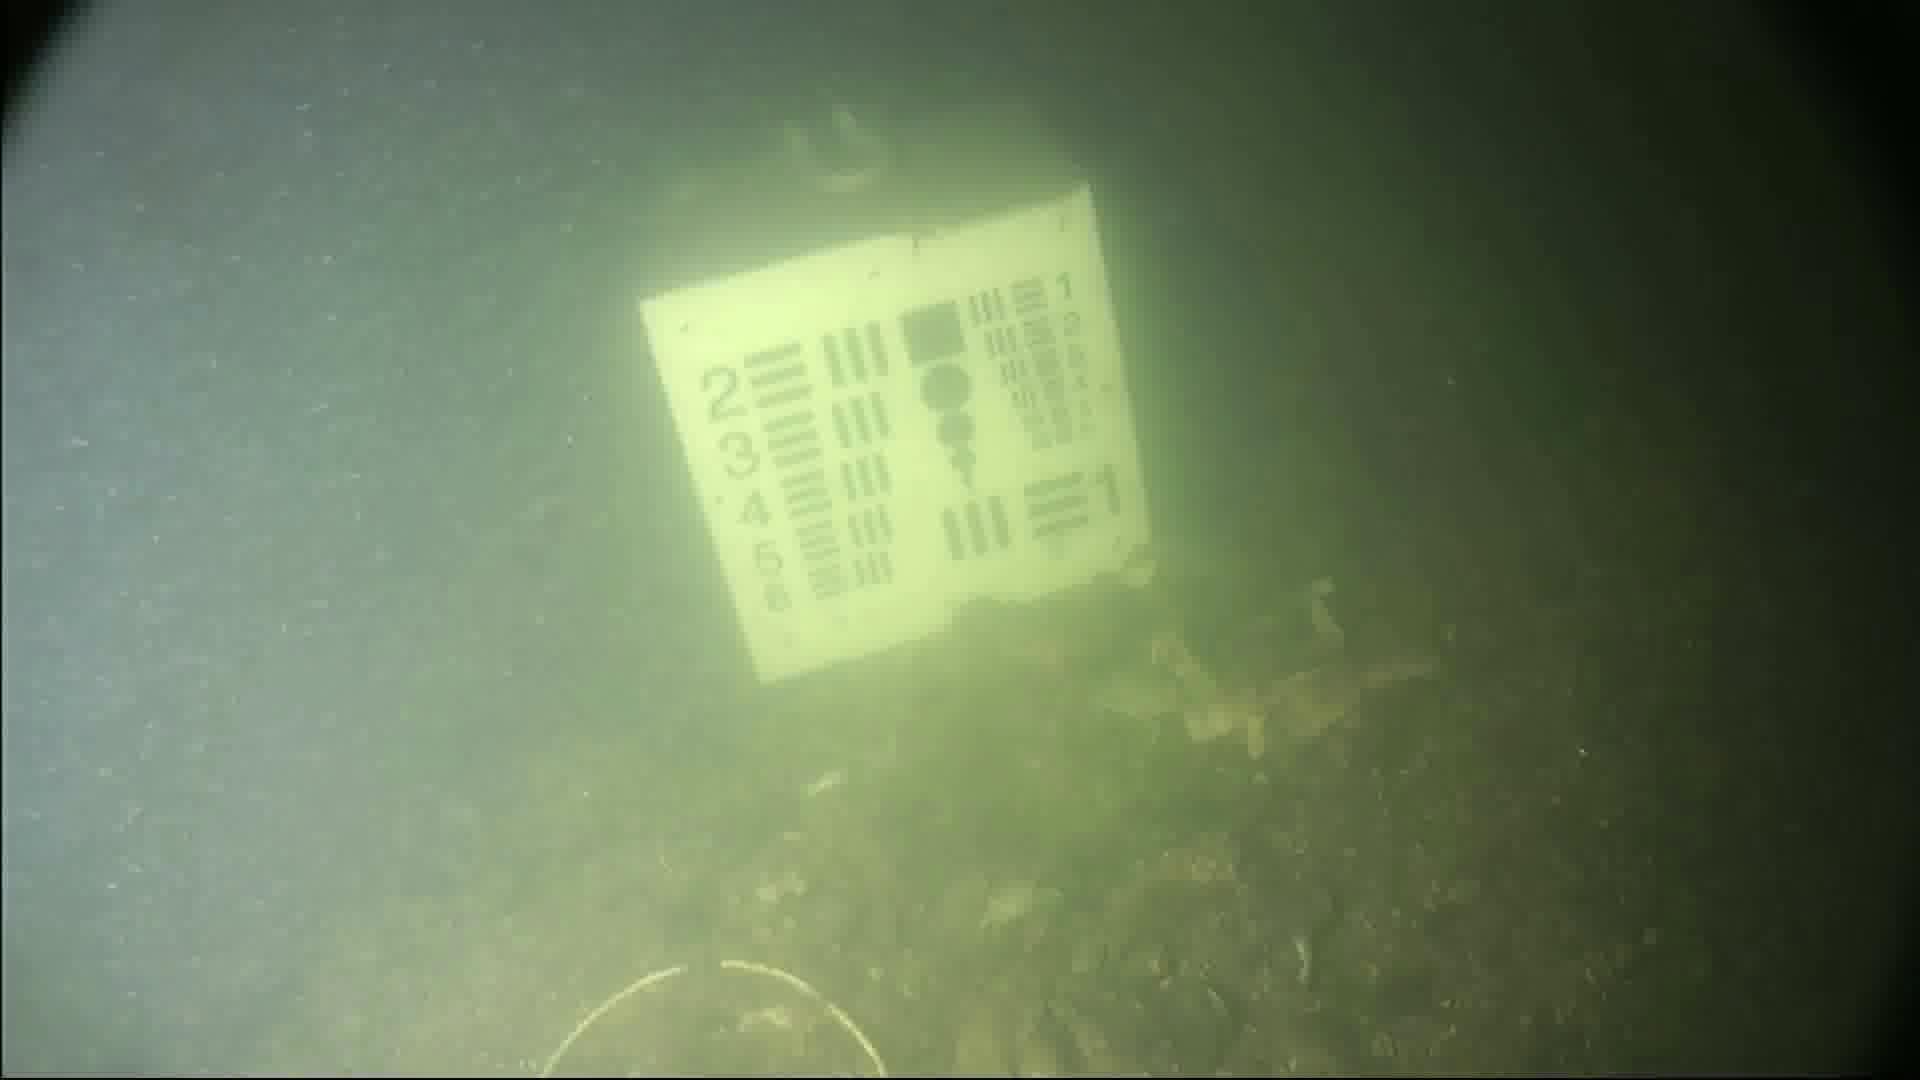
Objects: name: crab
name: starfish